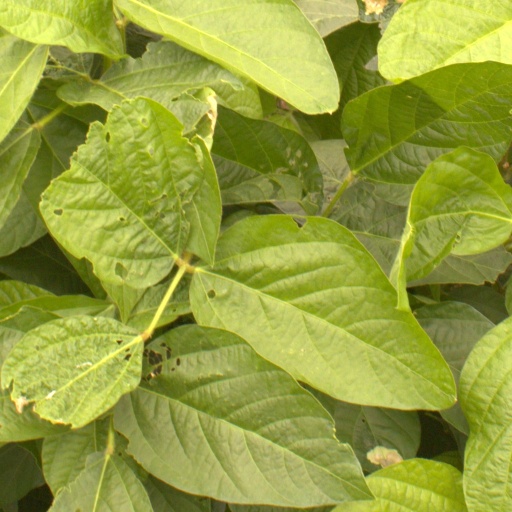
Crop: soybean